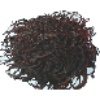
Label: Rambutan 1